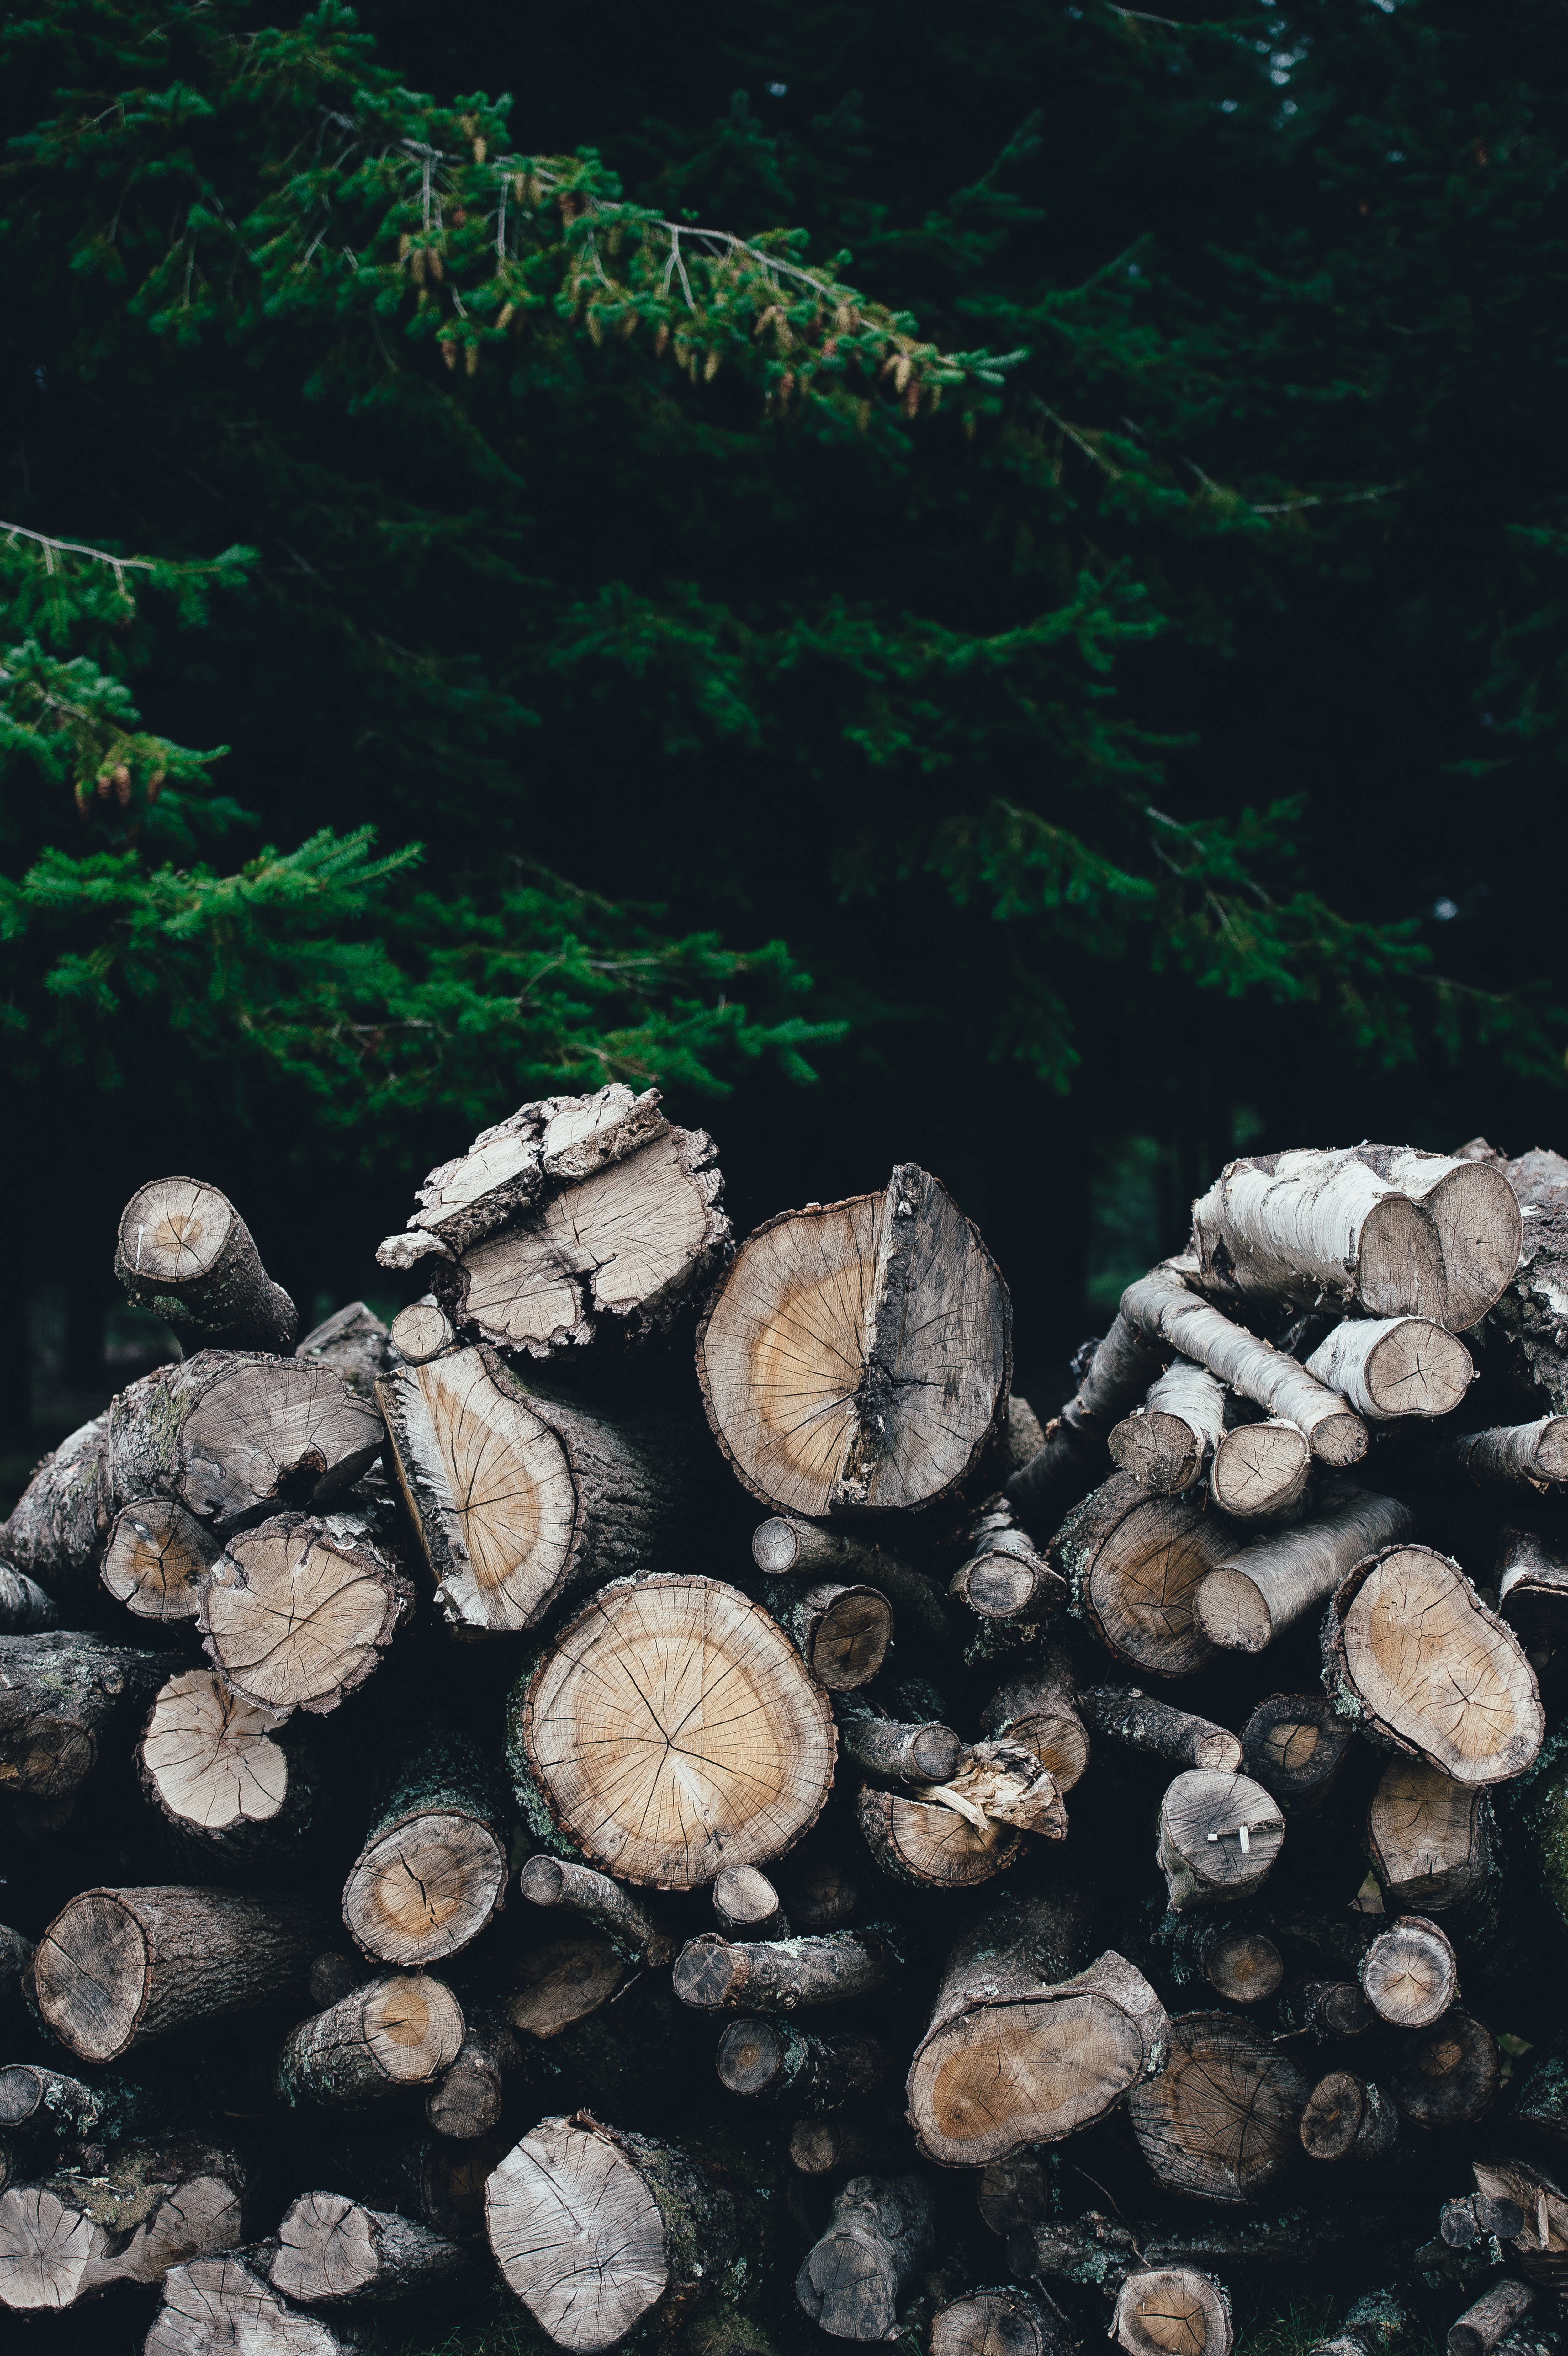
tree, nature, rock, biology, coral, invertebrate, marine biology